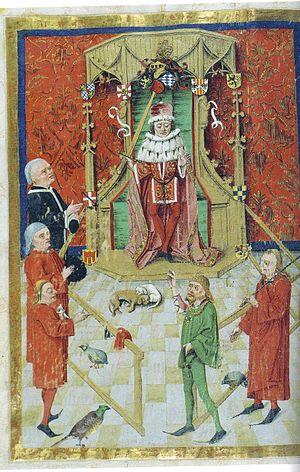
Le salut romain est un salut exécuté par le bras tendu en face de soi, avec la paume de la main dirigée vers le sol et les doigts serrés entre eux. Le geste est popularisé par le tableau de David Le Serment des Horaces, mais aucune source antique n'atteste de son usage sous l'antiquité romaine. Il est largement repris dans d'autres œuvres néo-classiques, et trouve une importante postérité au cinéma dans les péplums mais il est aussi — et principalement — reconnu de nos jours dans le salut fasciste.